Giorgio da Sebenico

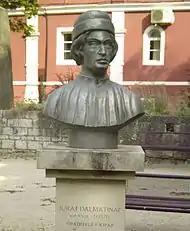
Juraj Dalmatinac (George the Dalmatian) monument in Zadar

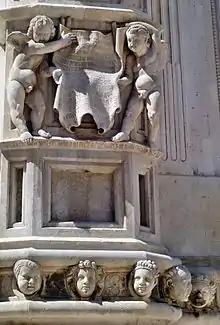
Two Renaissance putti by Giorgio da Sebenico with the consecration inscription of the construction of the Cathedral of St. Jacob in Šibenik, Croatia

At the feet of the two Renaissance putti by the north apse of Šibenik Cathedral of St James, the artist signed in Latin: "hoc opus cuvarum fecit magister Georgius Mathaei Dalmaticus", and on a contract from 1441 he signed: "Georgius lapicida quondam Mathei de Jadra Civis Sibenicenis" ("trans." "Georgius sculptor son of Matheus from Zadar citizen of Šibenik"). Those are only known signatures of the artist.